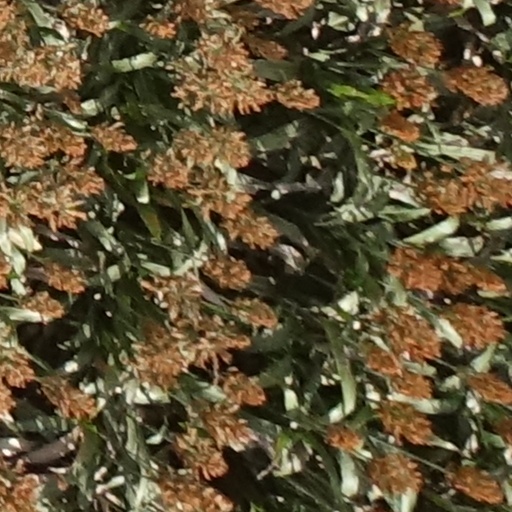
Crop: sorghum